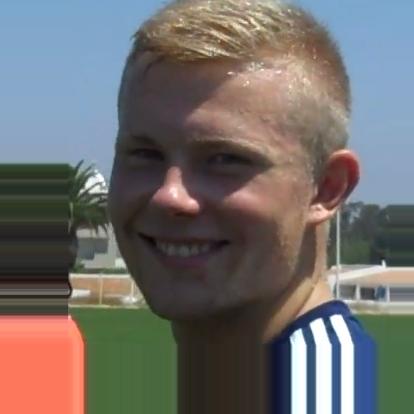
Age: 19